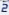
Number: 2